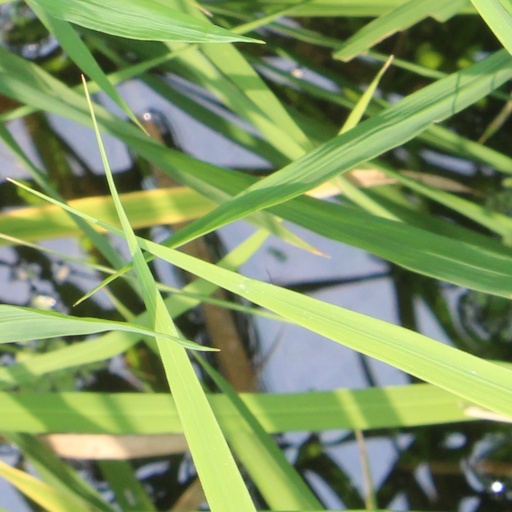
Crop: rice